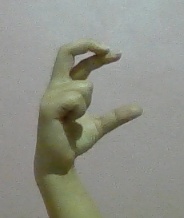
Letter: thal